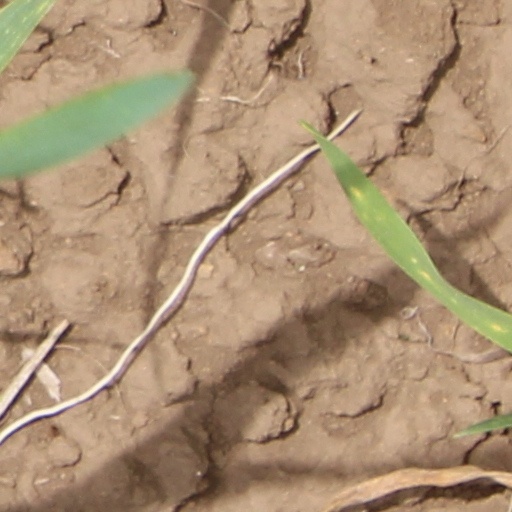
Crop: wheat